Battle of New Orleans

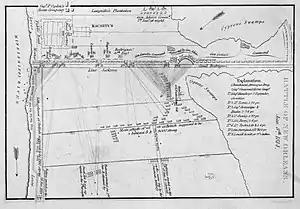
"Battle of New Orleans: Jan. 8th"

The 44th Regiment of Foot was assigned by General Edward Pakenham to be the advance guard for the first column of attack on 8 January 1815, and to carry the fascines and ladders which would enable the British troops to cross the ditch and scale the American ramparts. The commanding officer of the 44th, Lieutenant Colonel Thomas Mullins had been commended twice during the Chesapeake campaign, and was recently promoted. He was noted as being haughty, and less than diligent in his duties as a staff officer in the days prior to the attack. Pakenham ordered Mullins to determine the locations of those fascines and ladders that evening of the 7th, in order that there would be no delays in retrieving them the following morning.